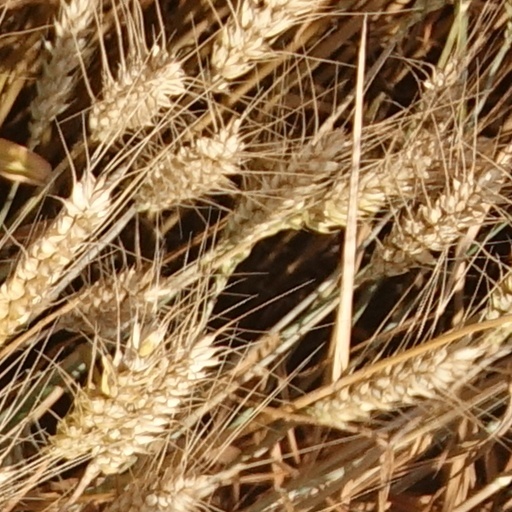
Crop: wheat